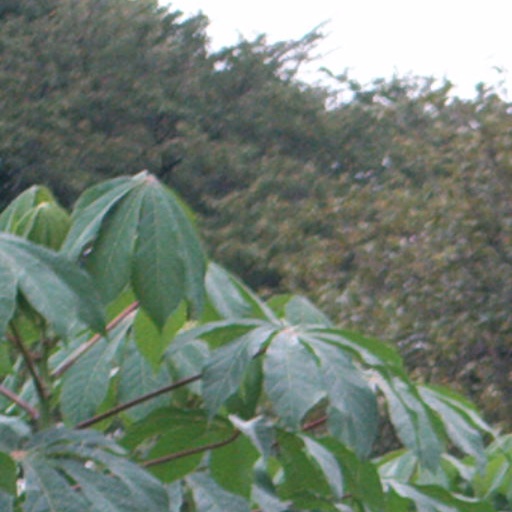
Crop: cassava